Iztok Osojnik

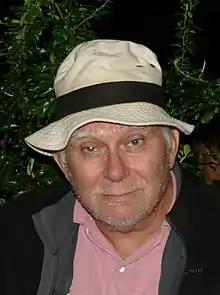

Iztok Osojnik (born 27 July 1951) is a Slovene poet and essayist. Between 1997 and 2004 he was the director of the Vilenica International Literary Festival organized by the Slovene Writers' Association.